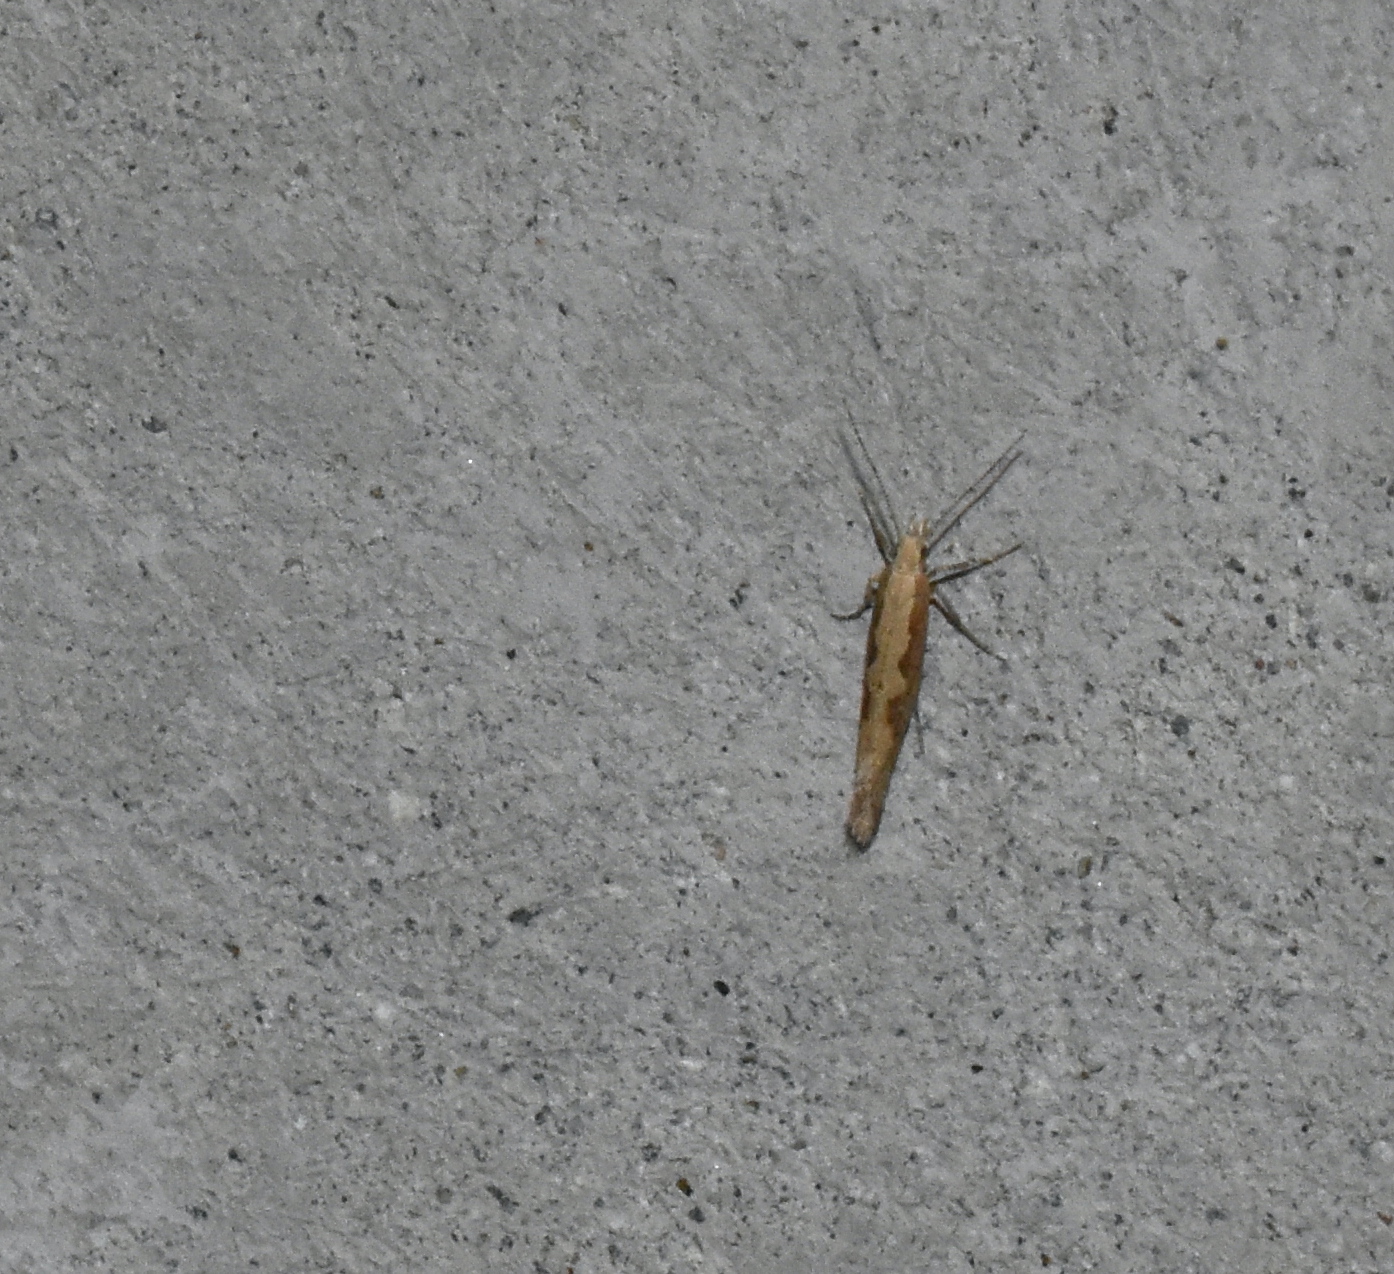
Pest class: diamondback_moth